Reign of Alfonso XII

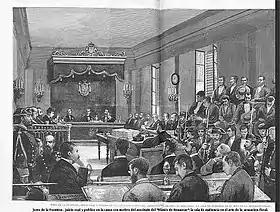
Trial against the alleged members of "La Mano Negra" held in Jerez de la Frontera ("La Ilustración Española y Americana", June 30, 1883).

On December 31, 1874, a Ministry-Regency was formed under the leadership of Antonio Cánovas del Castillo, who had remained under nominal "detention" in the civil government building of Madrid during the pronunciamiento, along with other prominent Alfonsists. There, General Primo de Rivera visited him and pledged full support. Cánovas, though initially reluctant, declared: "I have wished the Restoration in another way, but in view of the attitude of the Army and the unanimous opinion of the country, I accept and assume the procedure; I cannot oppose it; it is my duty; the Restoration is a fact". A telegram was sent to Queen Isabella II informing her that her son had been proclaimed King of Spain "without struggle or bloodshed" by the Army of the Center, the Army of the North, the Madrid garrison, and provincial forces. At the time, Prince Alfonso was in Paris with his mother and sisters, having arrived from London the previous day, unaware of the developments. In a letter to his mother, he had stated his intention to return to Sandhurst after the Epiphany.